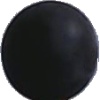
Label: Grape Blue 1